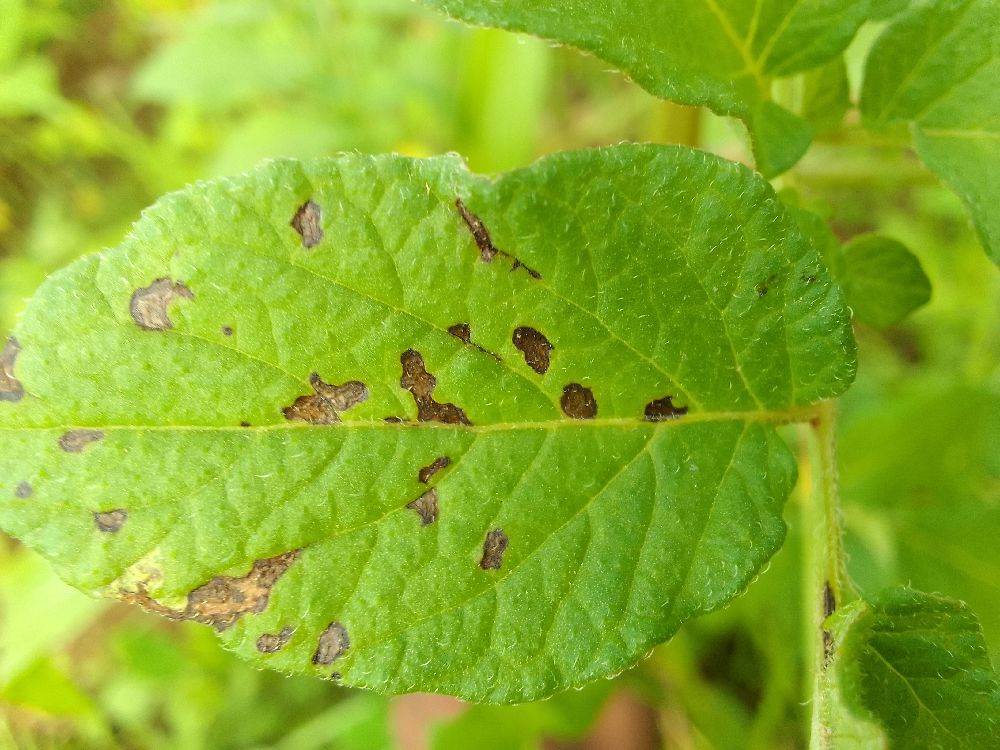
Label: Early blight